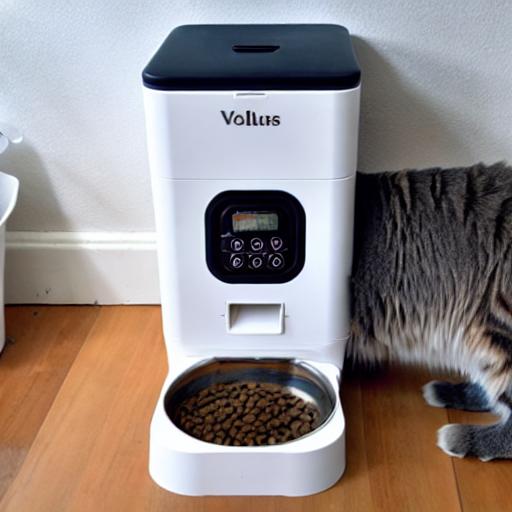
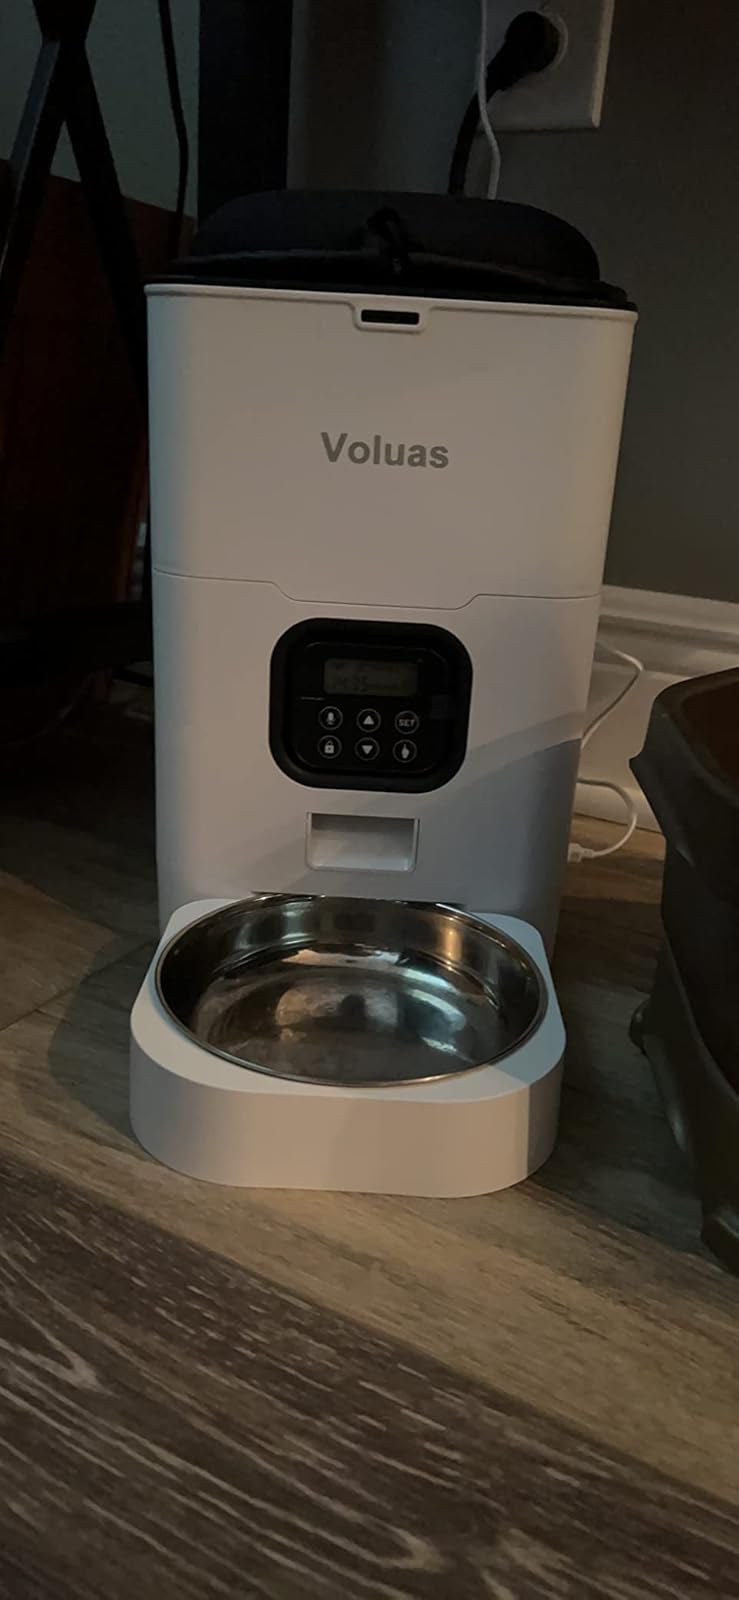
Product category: items_feeder
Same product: no